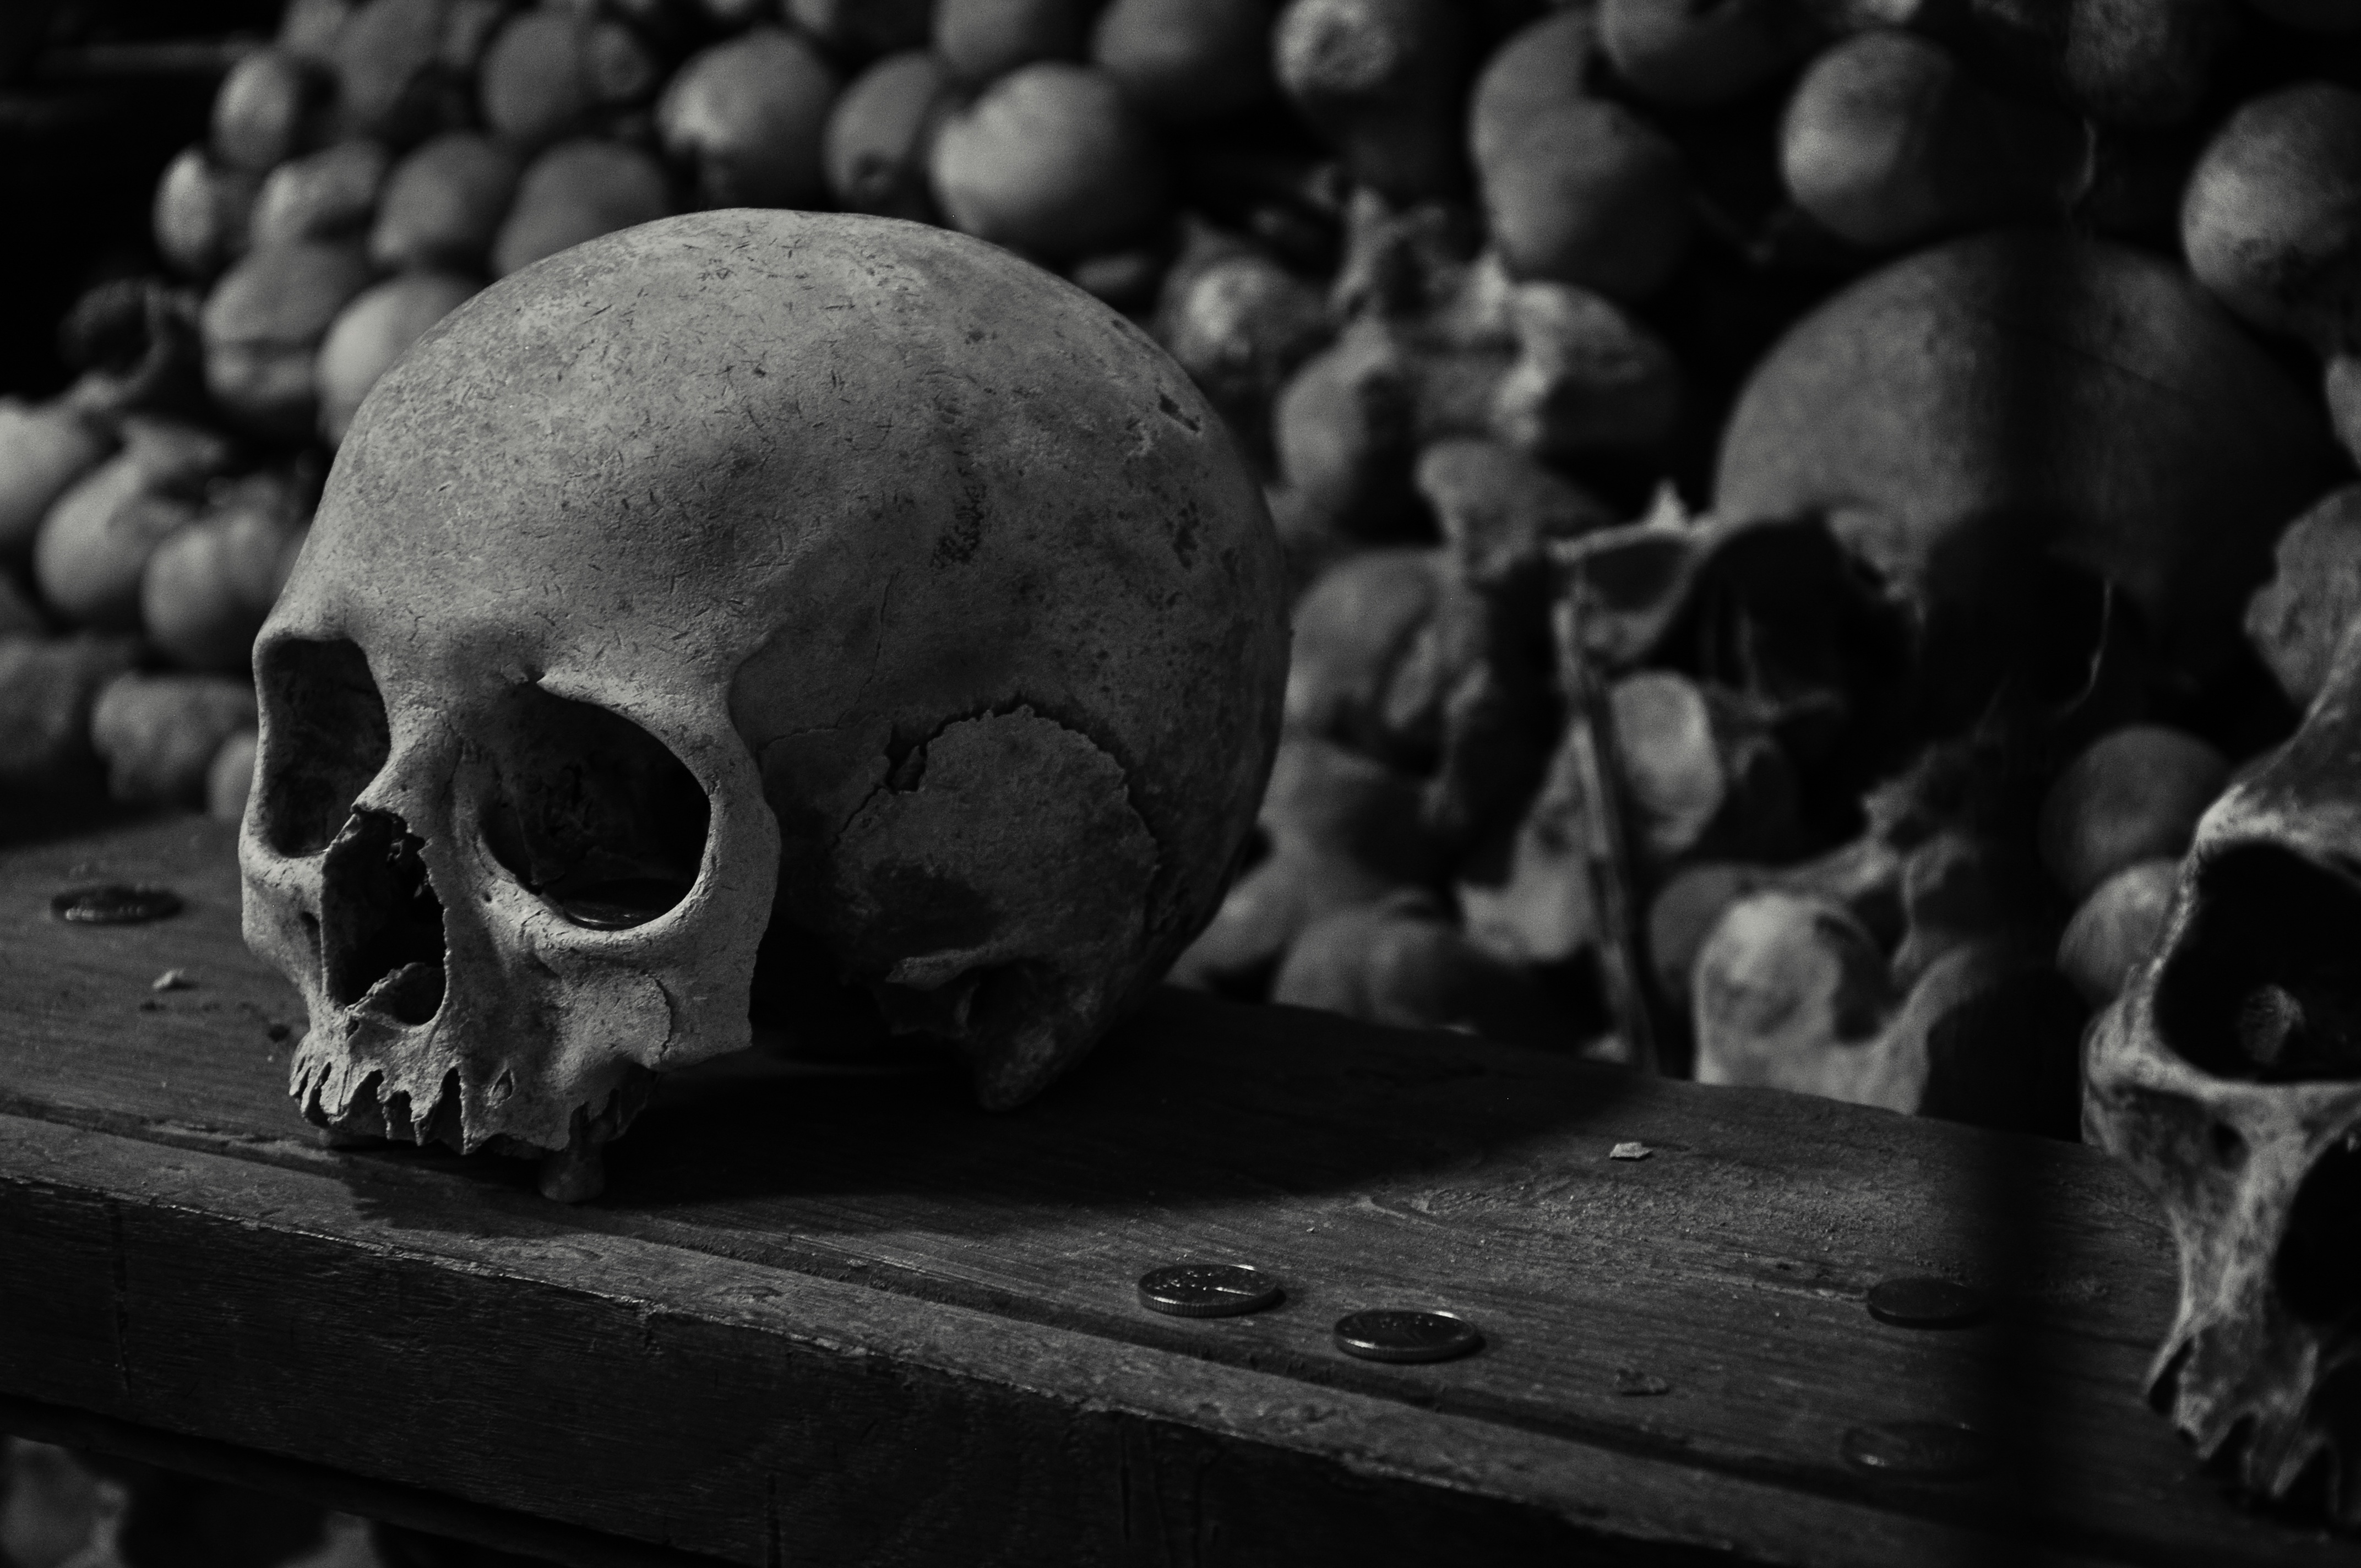
black and white, white, photography, old, wall, religion, human, darkness, cemetery, black, monochrome, death, skull, bone, close up, face, sculpture, catholic, temple, christianity, skeleton, bones, skulls, republic, czech, hora, crypt, macro photography, eye socket, ossuary, jaw, monochrome photography, kutna hora